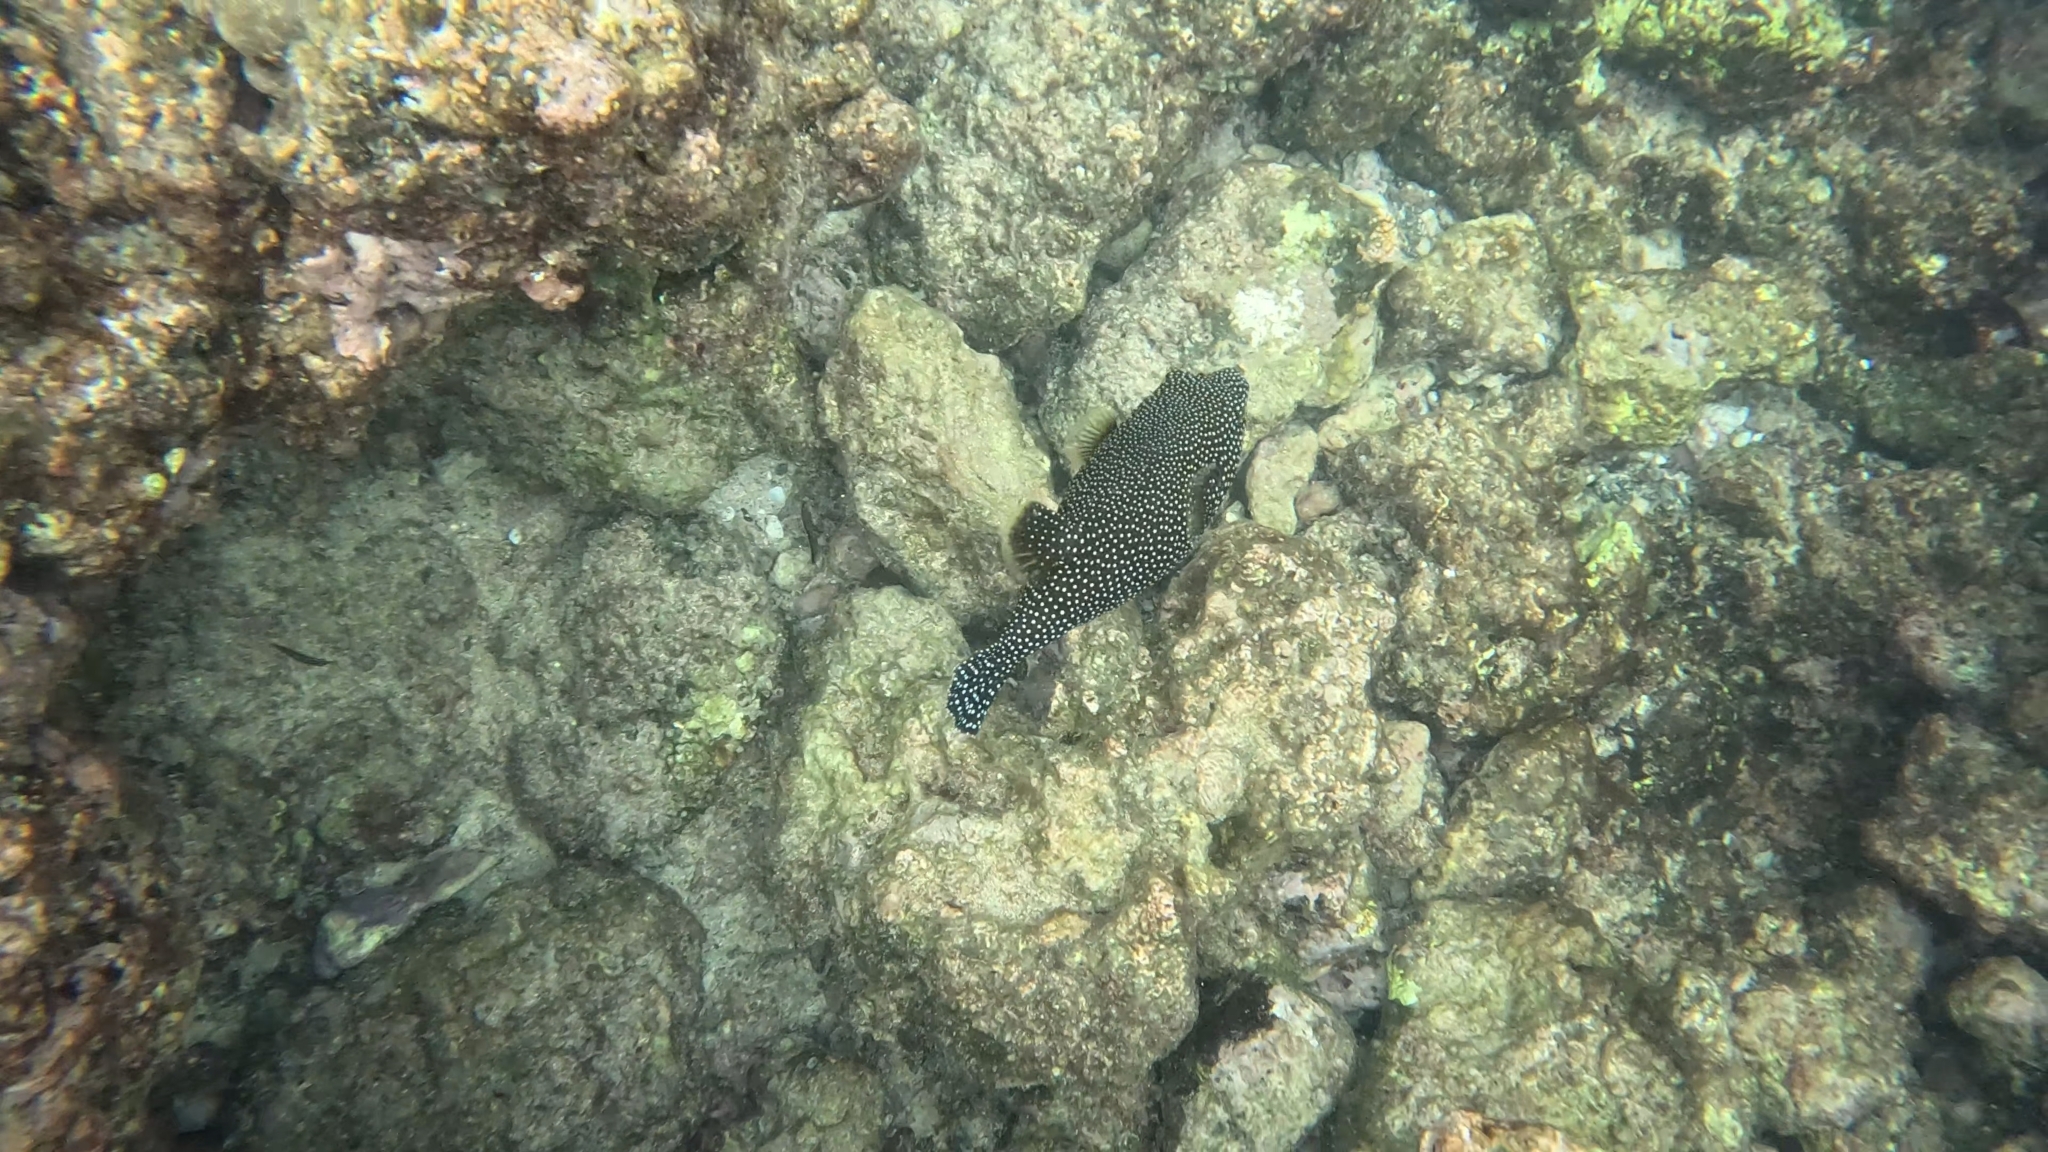
Arothron meleagris (Guineafowl Puffer)